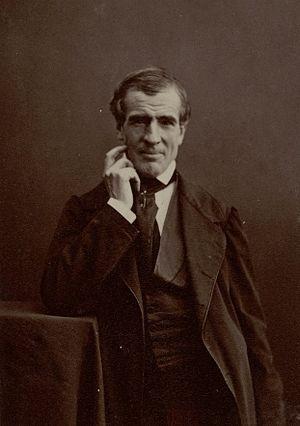
Michel Delaporte, photographie de Nadar
Pierre Michel Delaporte est un auteur dramatique, lithographe et caricaturiste français.